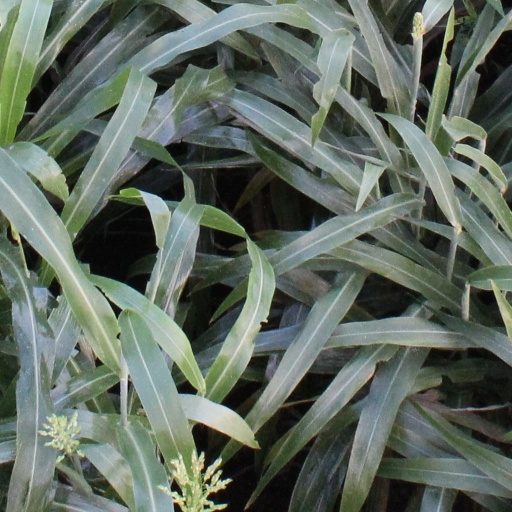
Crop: sorghum